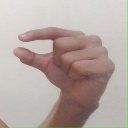
अक्षर: ग